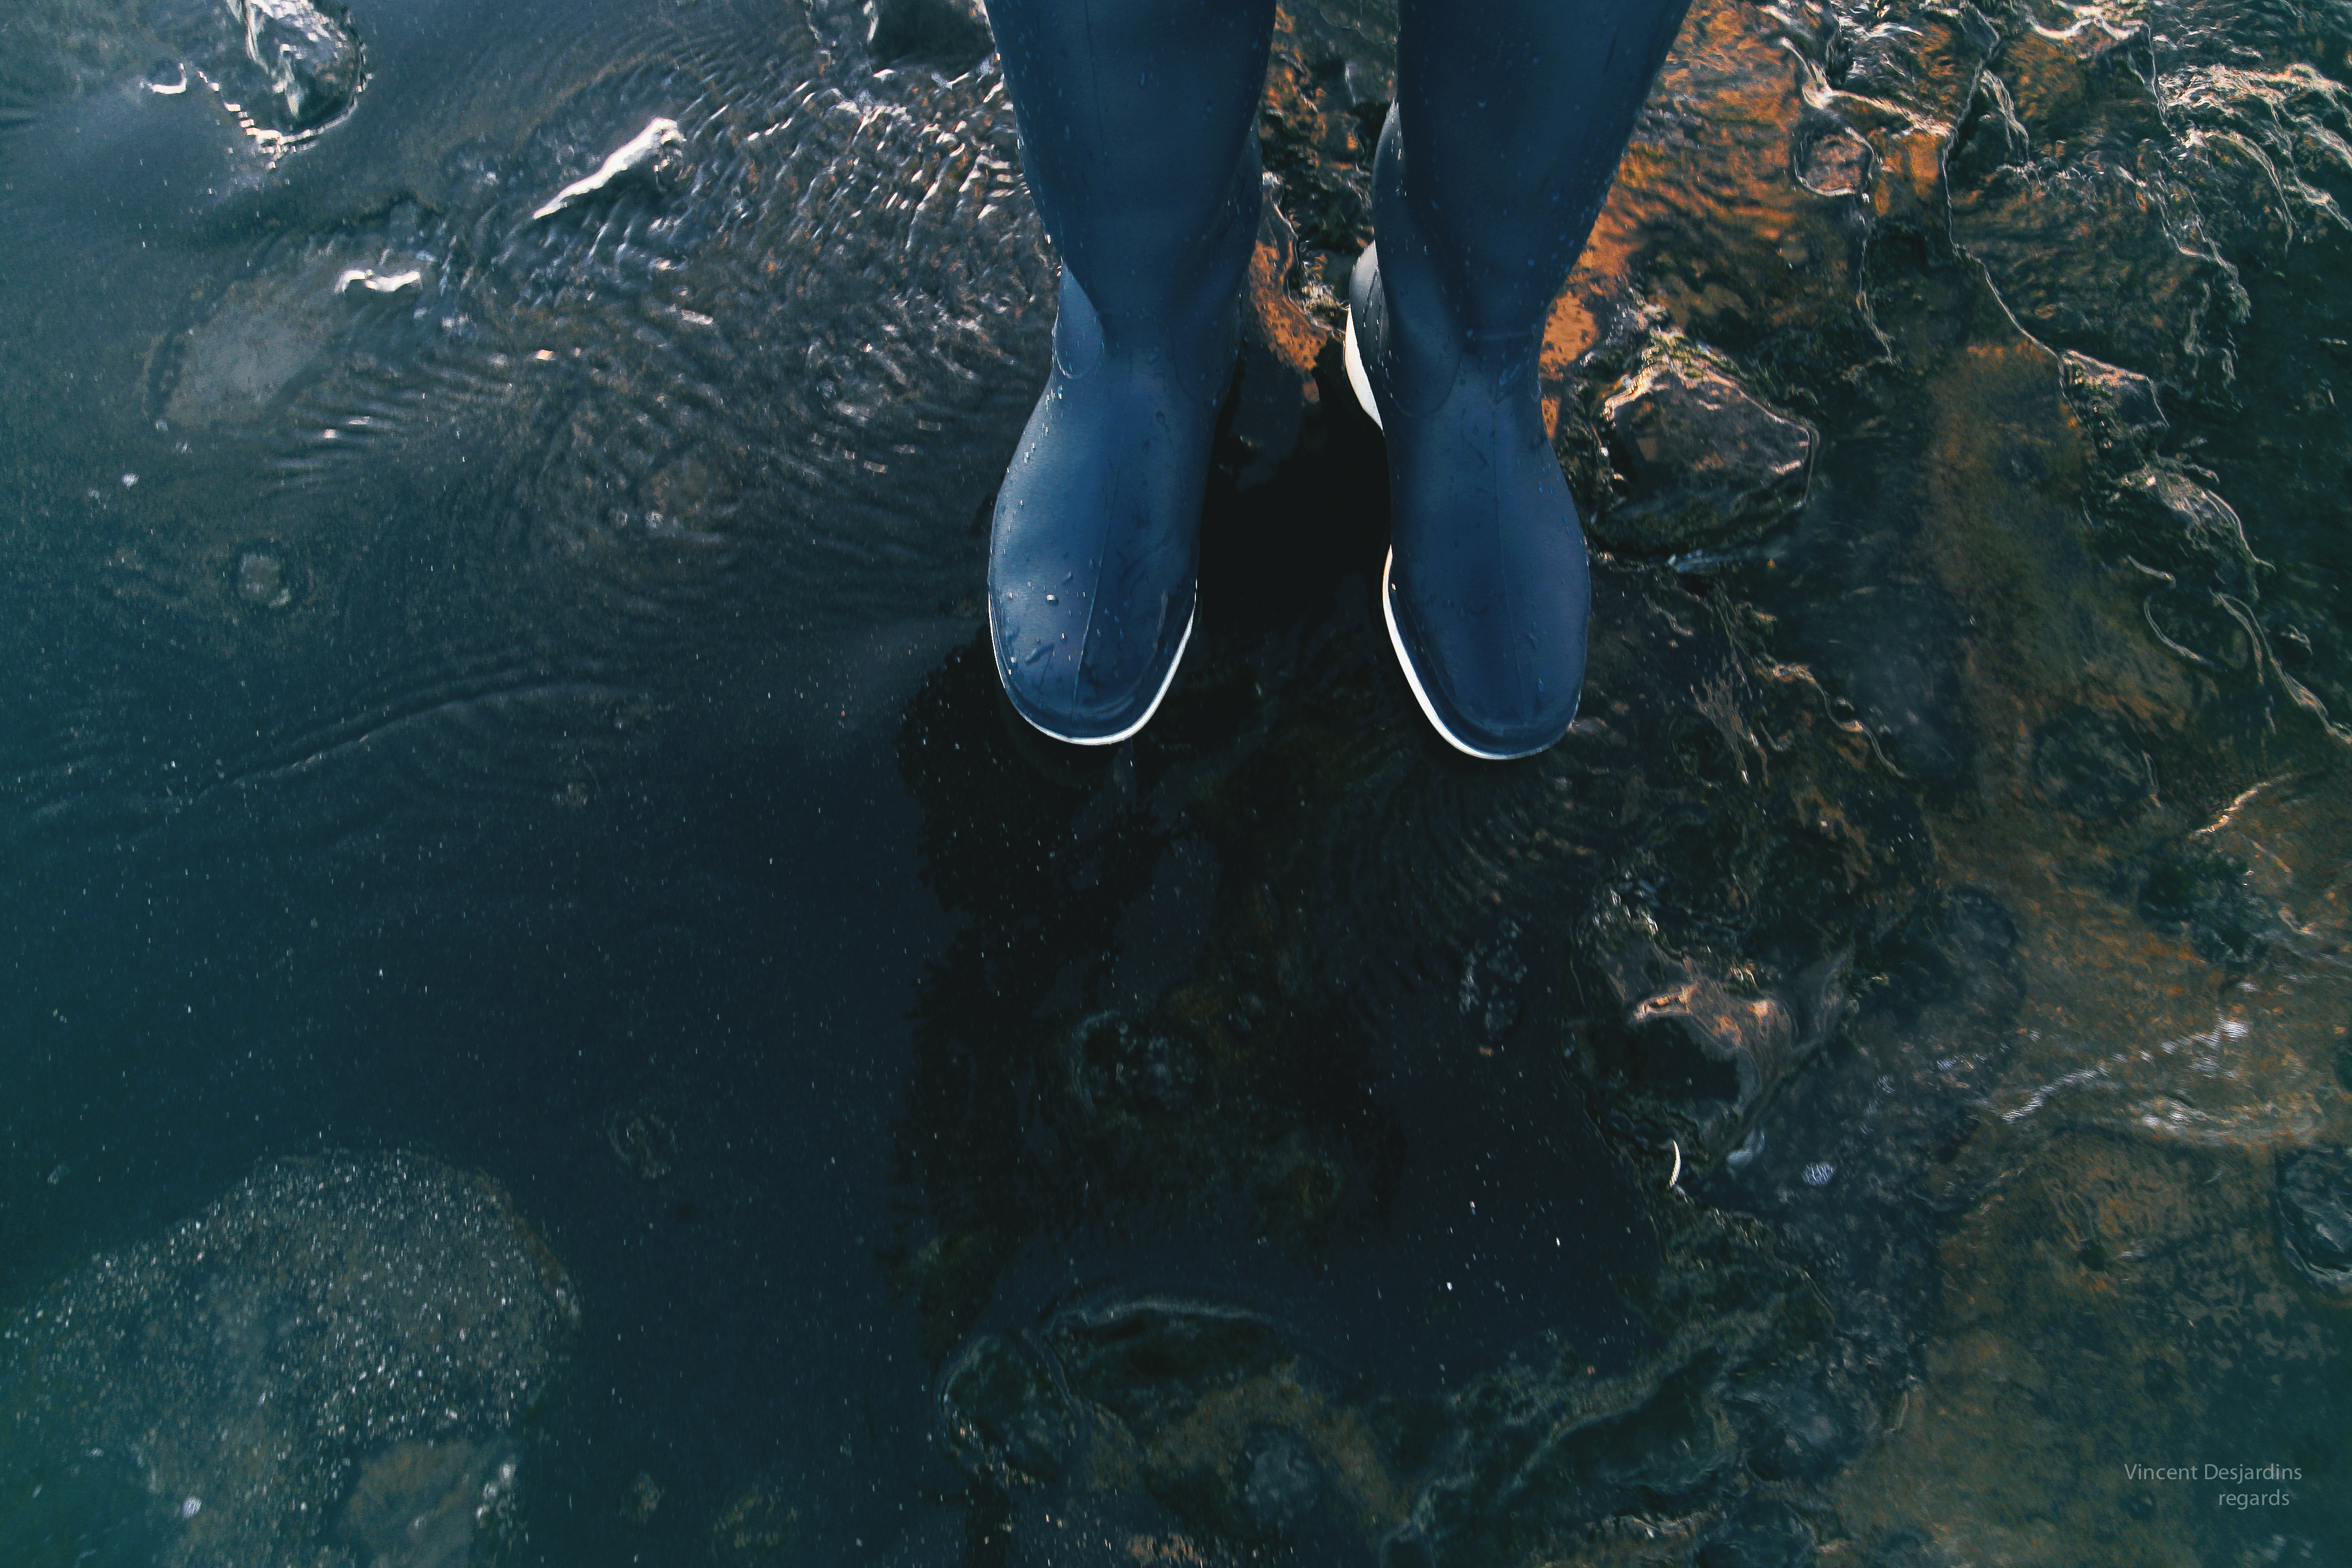
sea, water, ocean, wave, underwater, reflection, biology, blue, marine biology